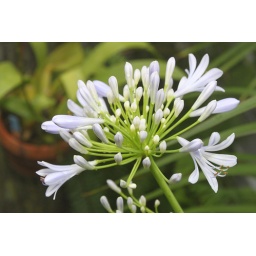
This plant likes to have lots of small white flowers in one place.